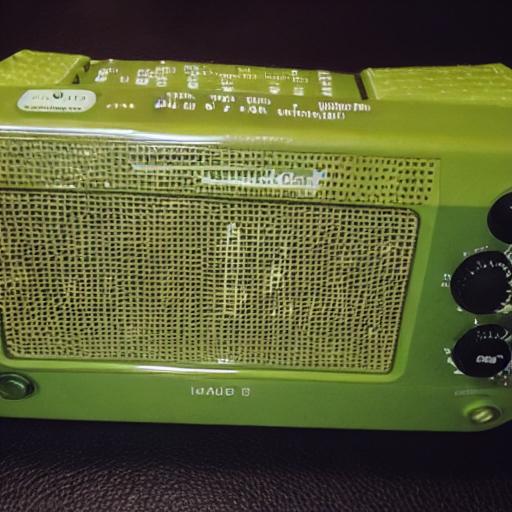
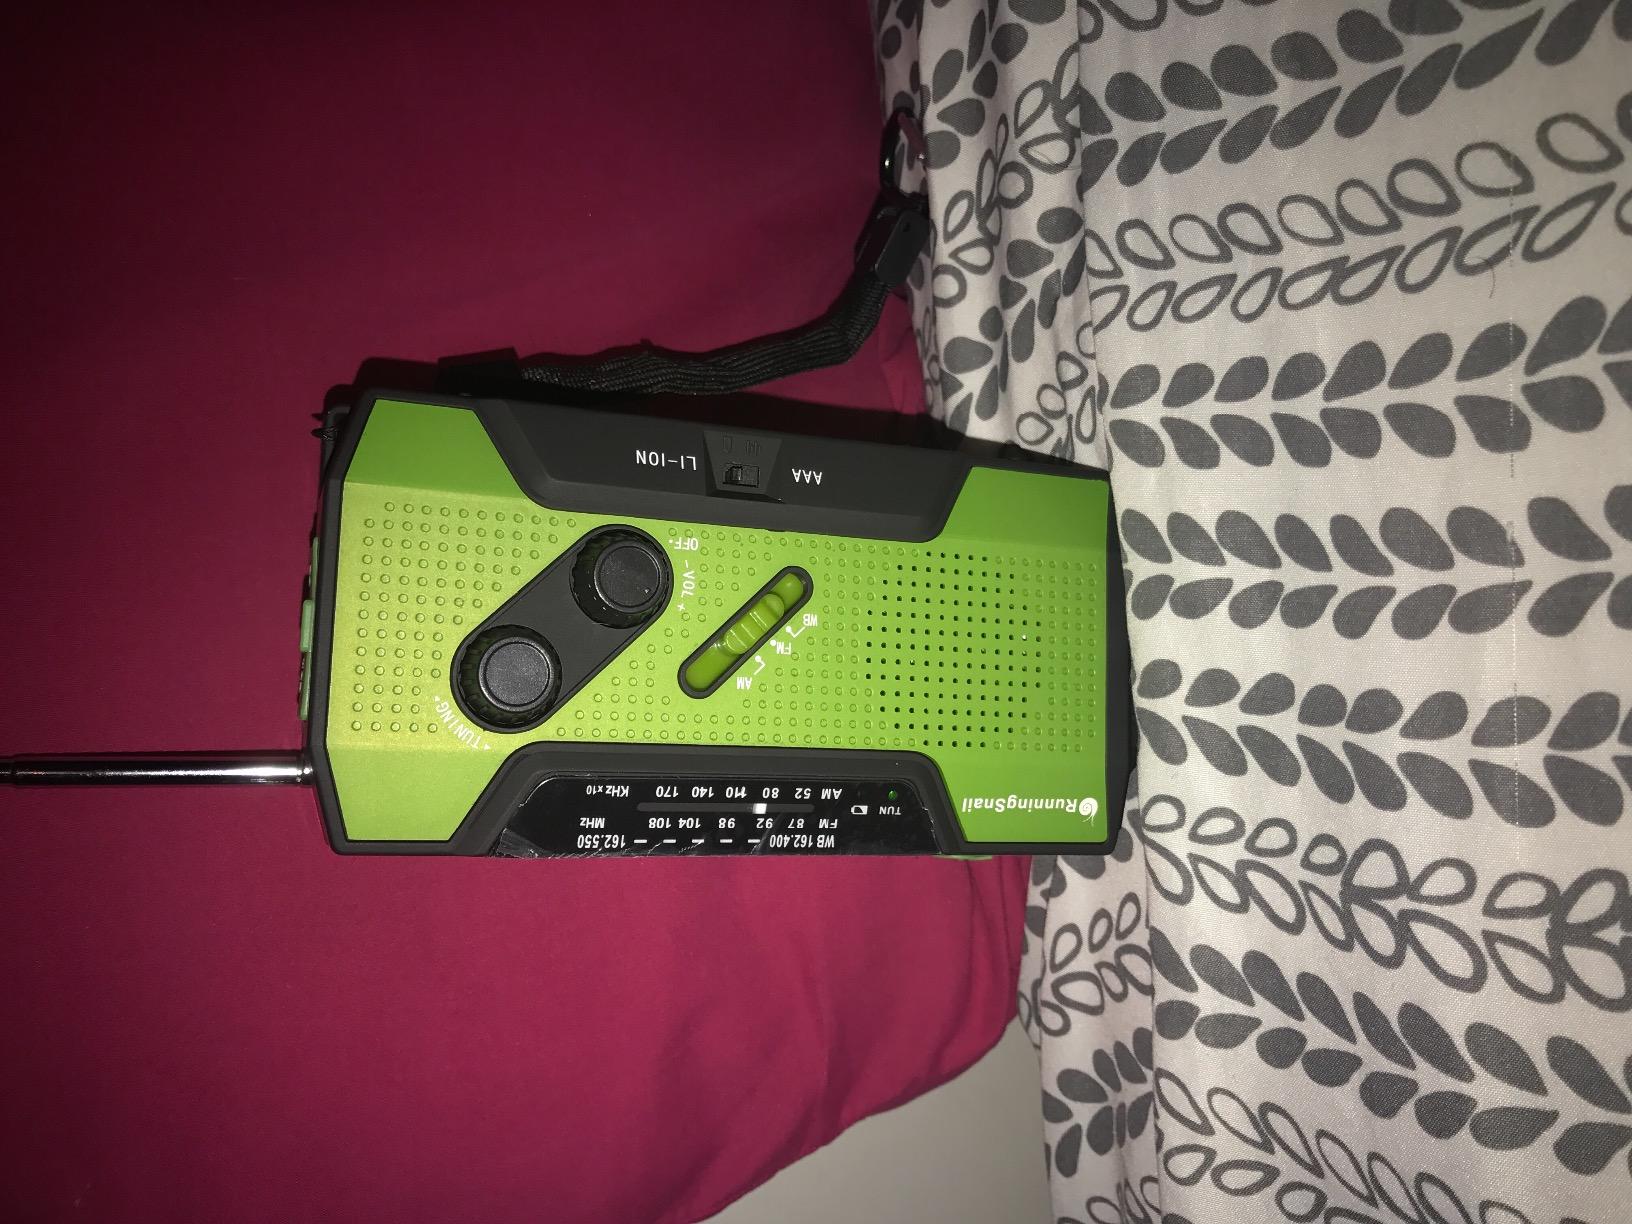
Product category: radio
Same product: no